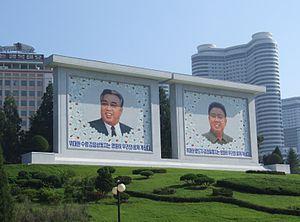
La Corée du Nord, officiellement République populaire et démocratique de Corée, est un État qui couvre la partie nord de la péninsule coréenne située en Asie de l'Est. Comptant 25,3 millions d'habitants en 2016, soit la moitié de son voisin du Sud, sa capitale est Pyongyang.